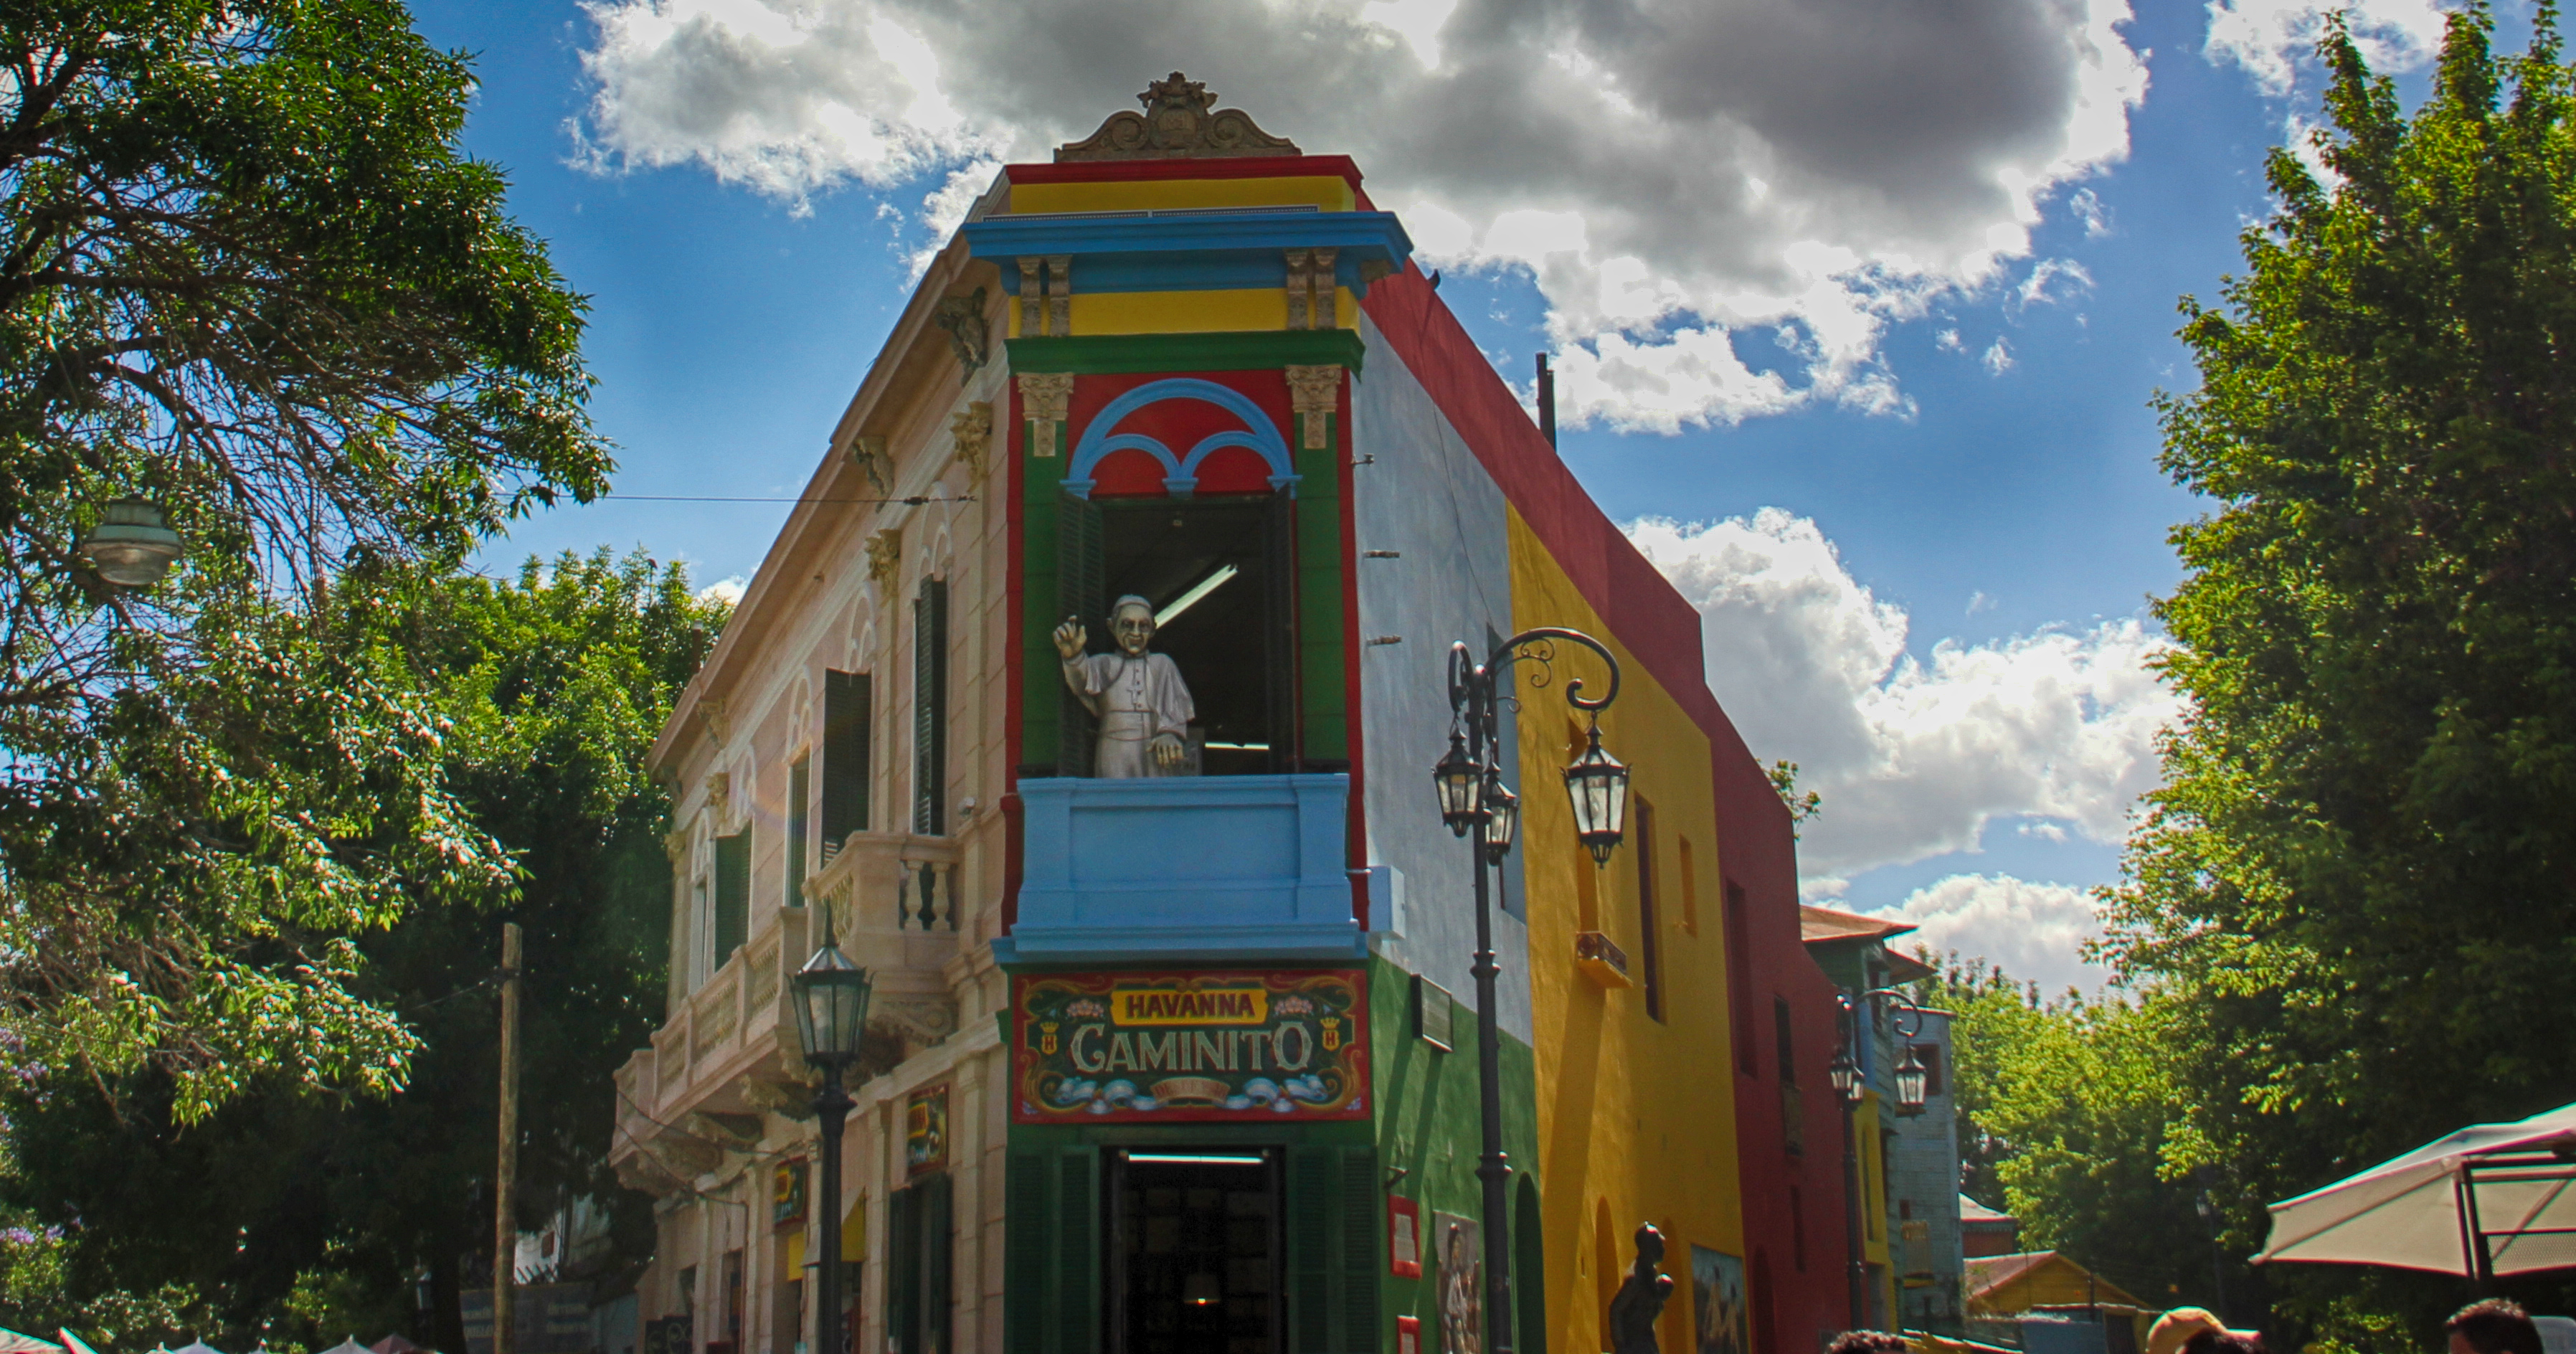
argentina, buenos aires, la boca, color, building, landmark, architecture, town, sky, facade, place of worship, church, chapel, house, temple, shrine, hindu temple, tourist attraction, convent, mural, city, tourism